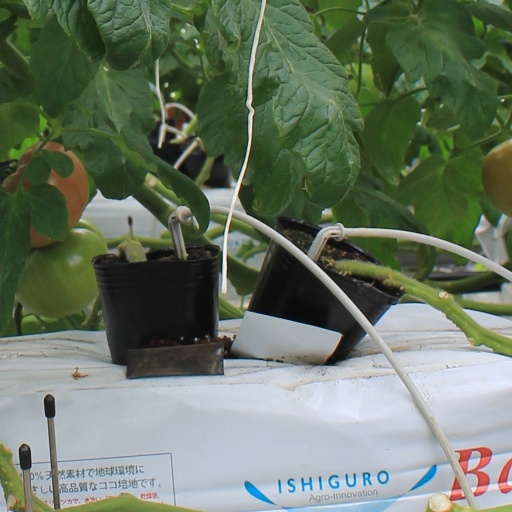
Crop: tomato